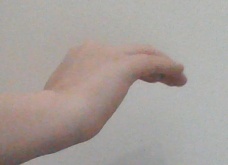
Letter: haa